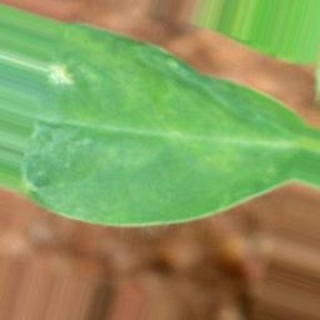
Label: healthy_groundnut